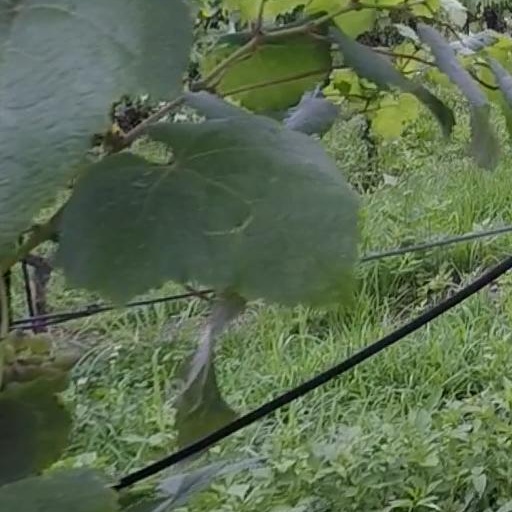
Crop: grape